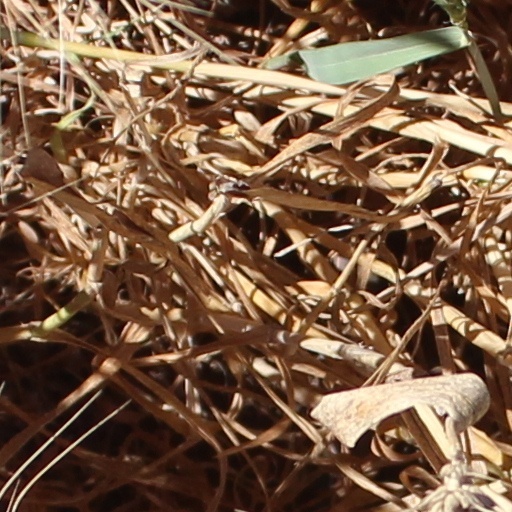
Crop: wheat